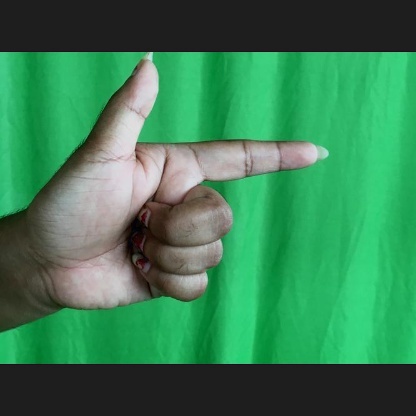
Mudra: Chandrakala